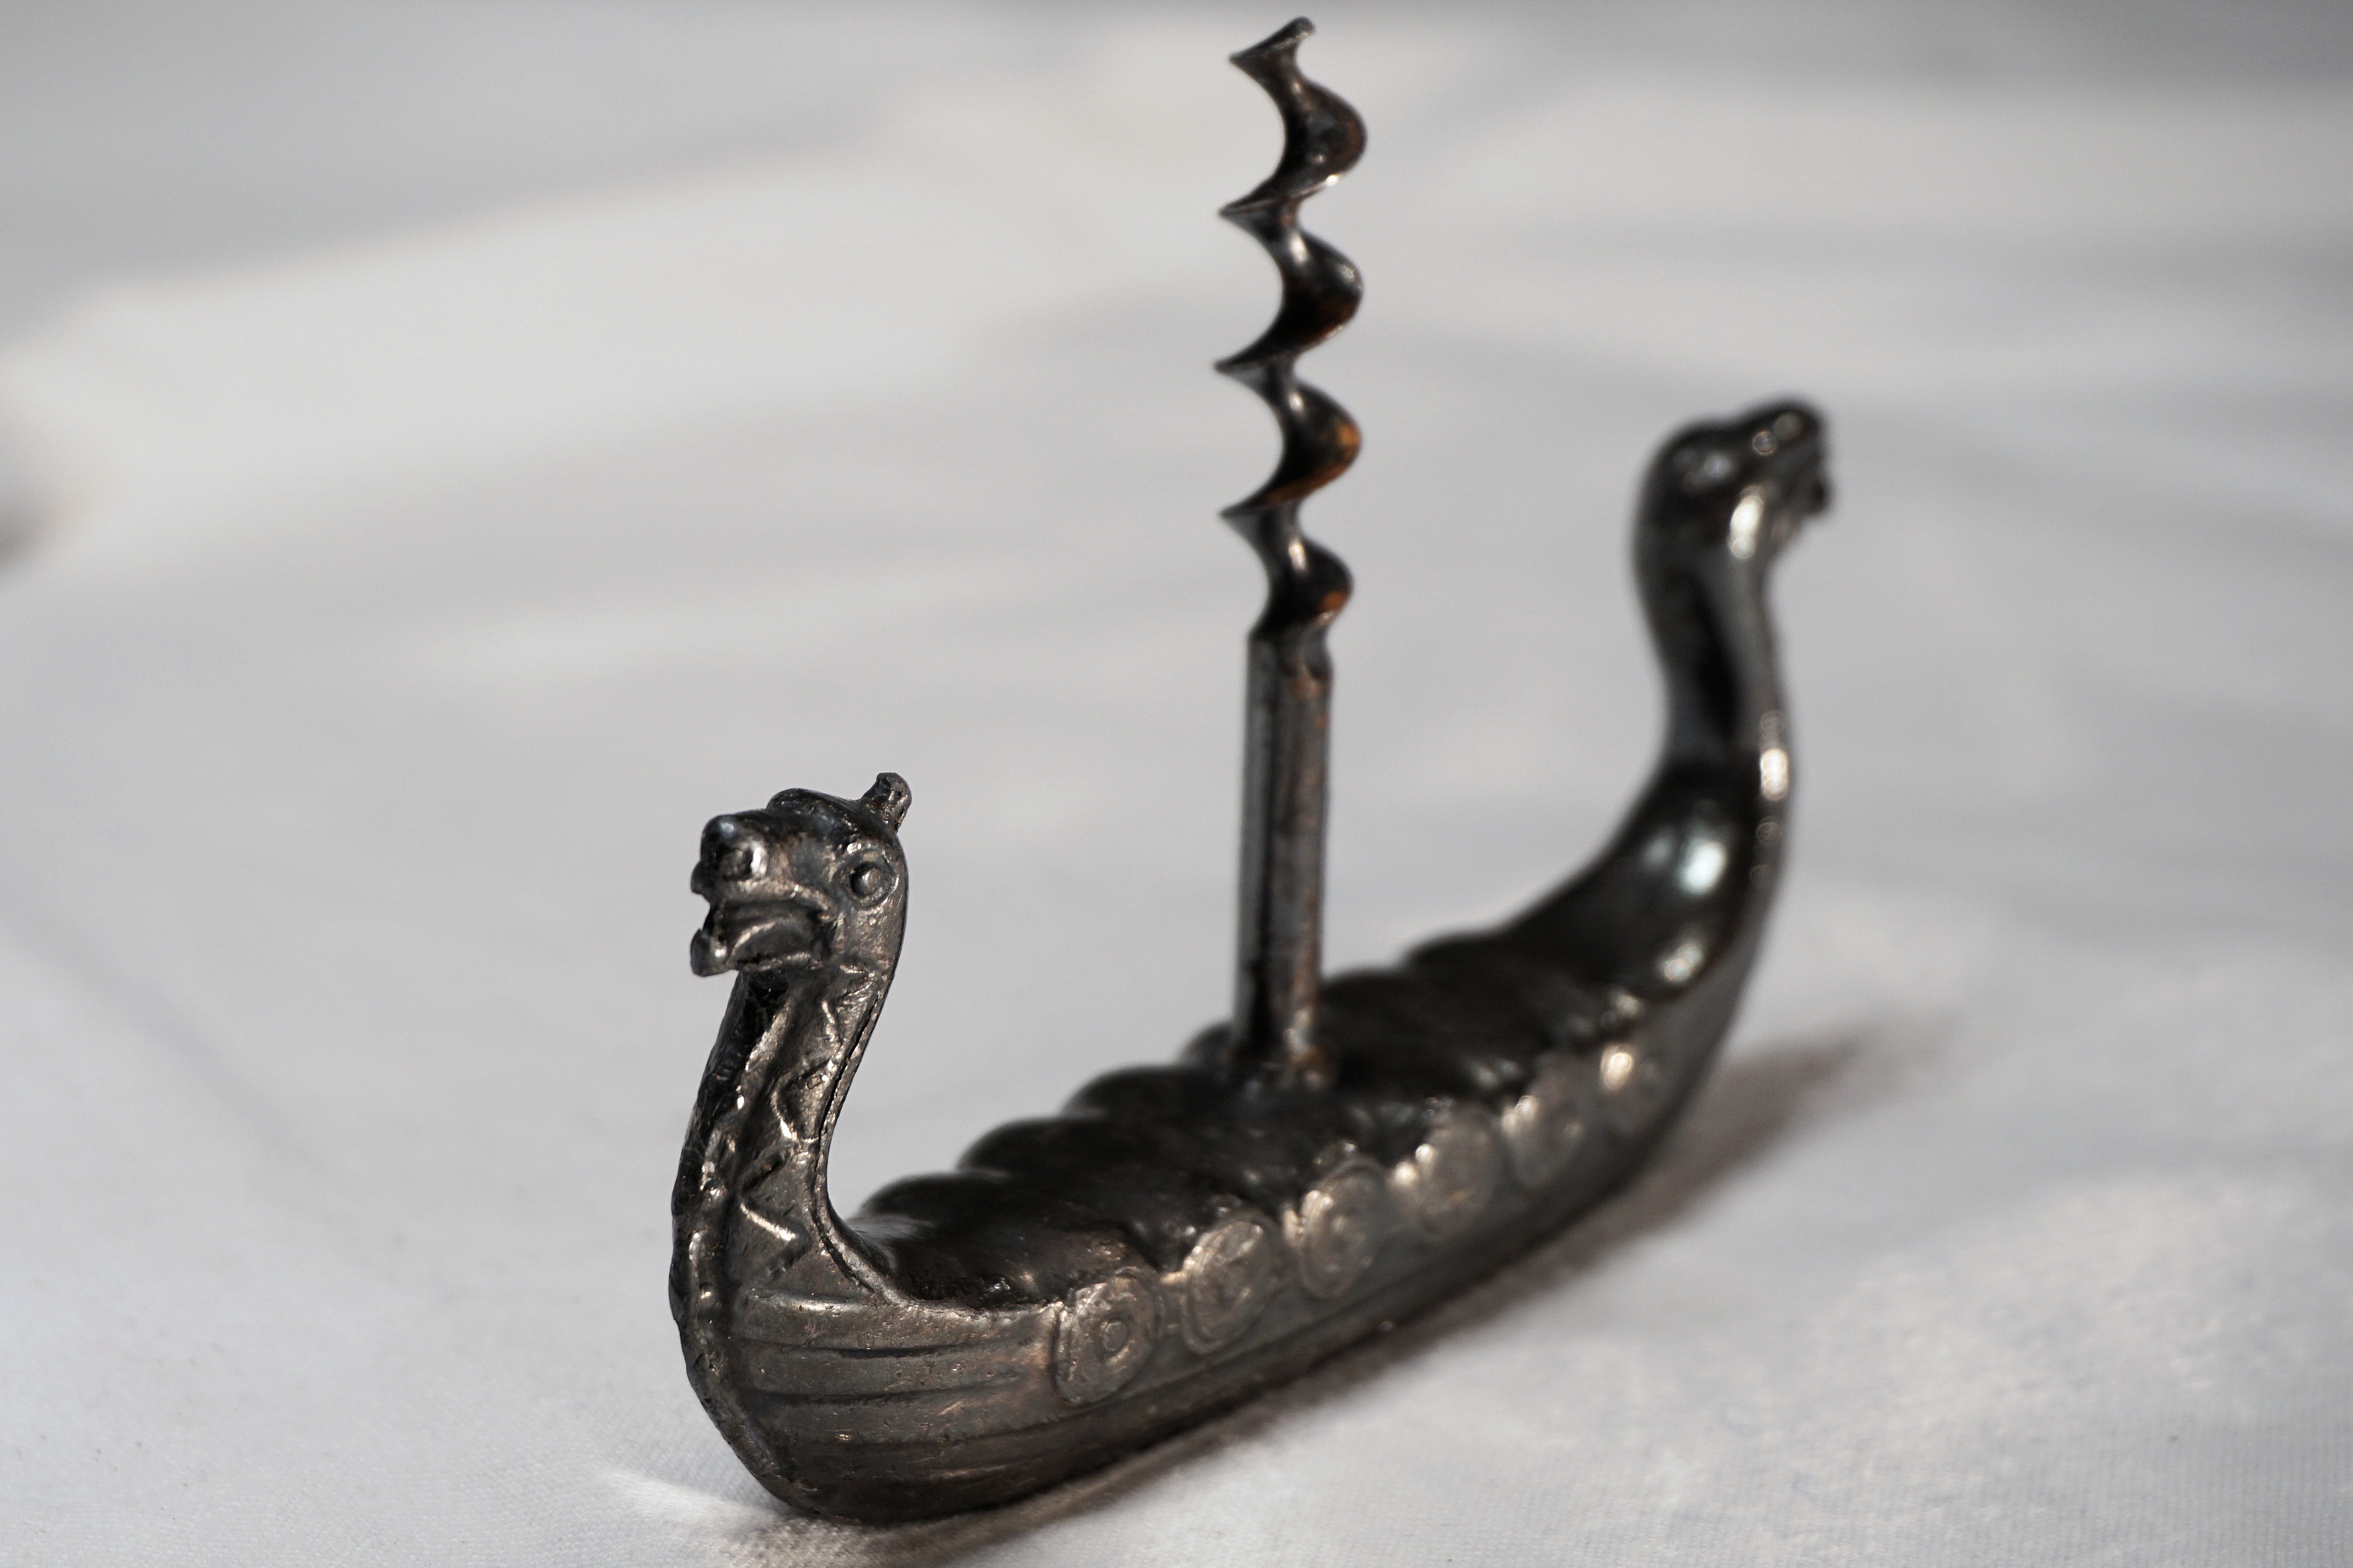
wine, antique, old, horn, metal, viking, opener, corkscrew